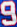
Number: 9